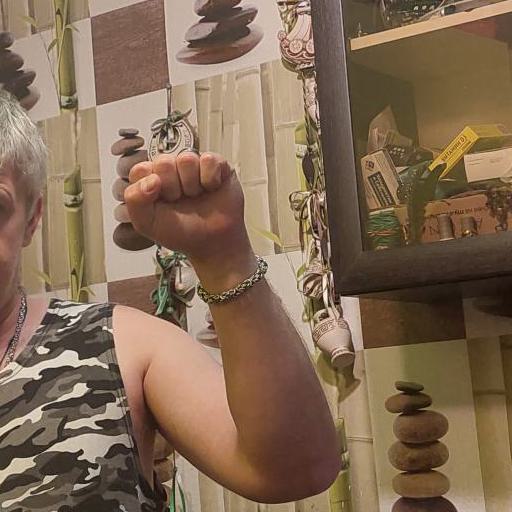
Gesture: fist